Yoshio Tsuchiya

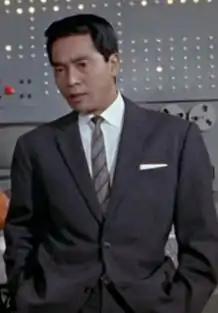

was a Japanese actor who appeared in such films as Toshio Matsumoto's surreal "Bara No Soretsu" (a.k.a. "Funeral Parade of Roses") and Akira Kurosawa's "Seven Samurai" (as the firebrand farmer Rikichi) and "Red Beard", and Kihachi Okamoto's "Kill!". He had a long-standing interest in UFOs and wrote several books on the subject. He preferred starring in science fiction films, usually as aliens, or people possessed by them, in such films as "Battle in Outer Space", "Monster Zero", and "Destroy All Monsters".